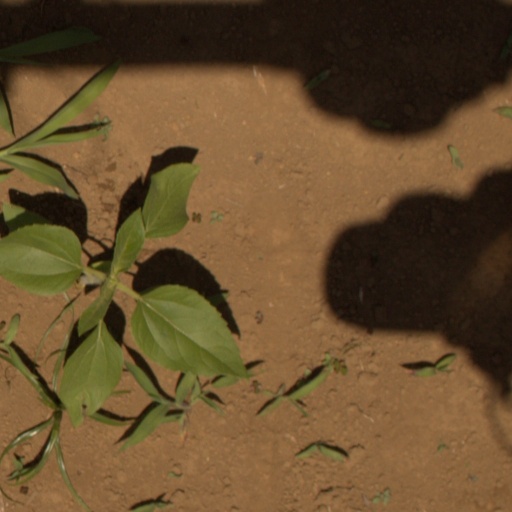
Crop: Jerusalem artichoke